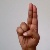
The image shows a hand gesture representing the letter 'U' in Indian Sign Language.